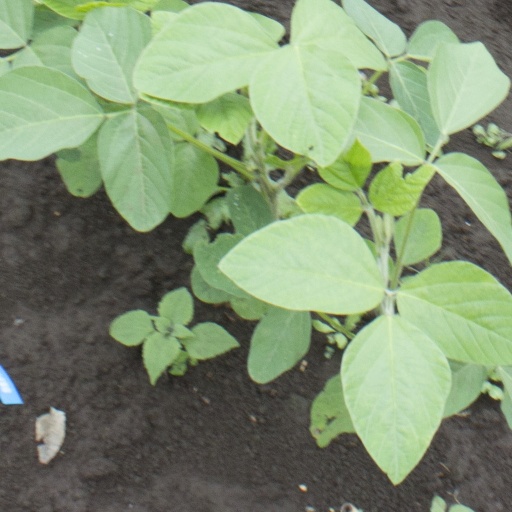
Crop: soybean